Ian Reifowitz

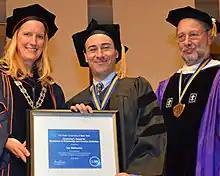
Ian Reifowitz being presented the S.U.N.Y. Chancellor's Award for Excellence in Scholarship by Empire State University President Merodie Hancock and Long Island Dean Michael Spitzer

Ian Reifowitz is SUNY Distinguished Professor of Historical Studies at Empire State University of the State University of New York. He is the author of three books, the most recent of which was published in 2019, and writes commentary on American politics and society. His research focuses on issues of ethnic and national identity in multiethnic societies, including Austria-Hungary in the late nineteenth and early twentieth centuries, and the contemporary United States. Reifowitz is a contributing editor at Daily Kos, and has also published articles in various print media outlets.